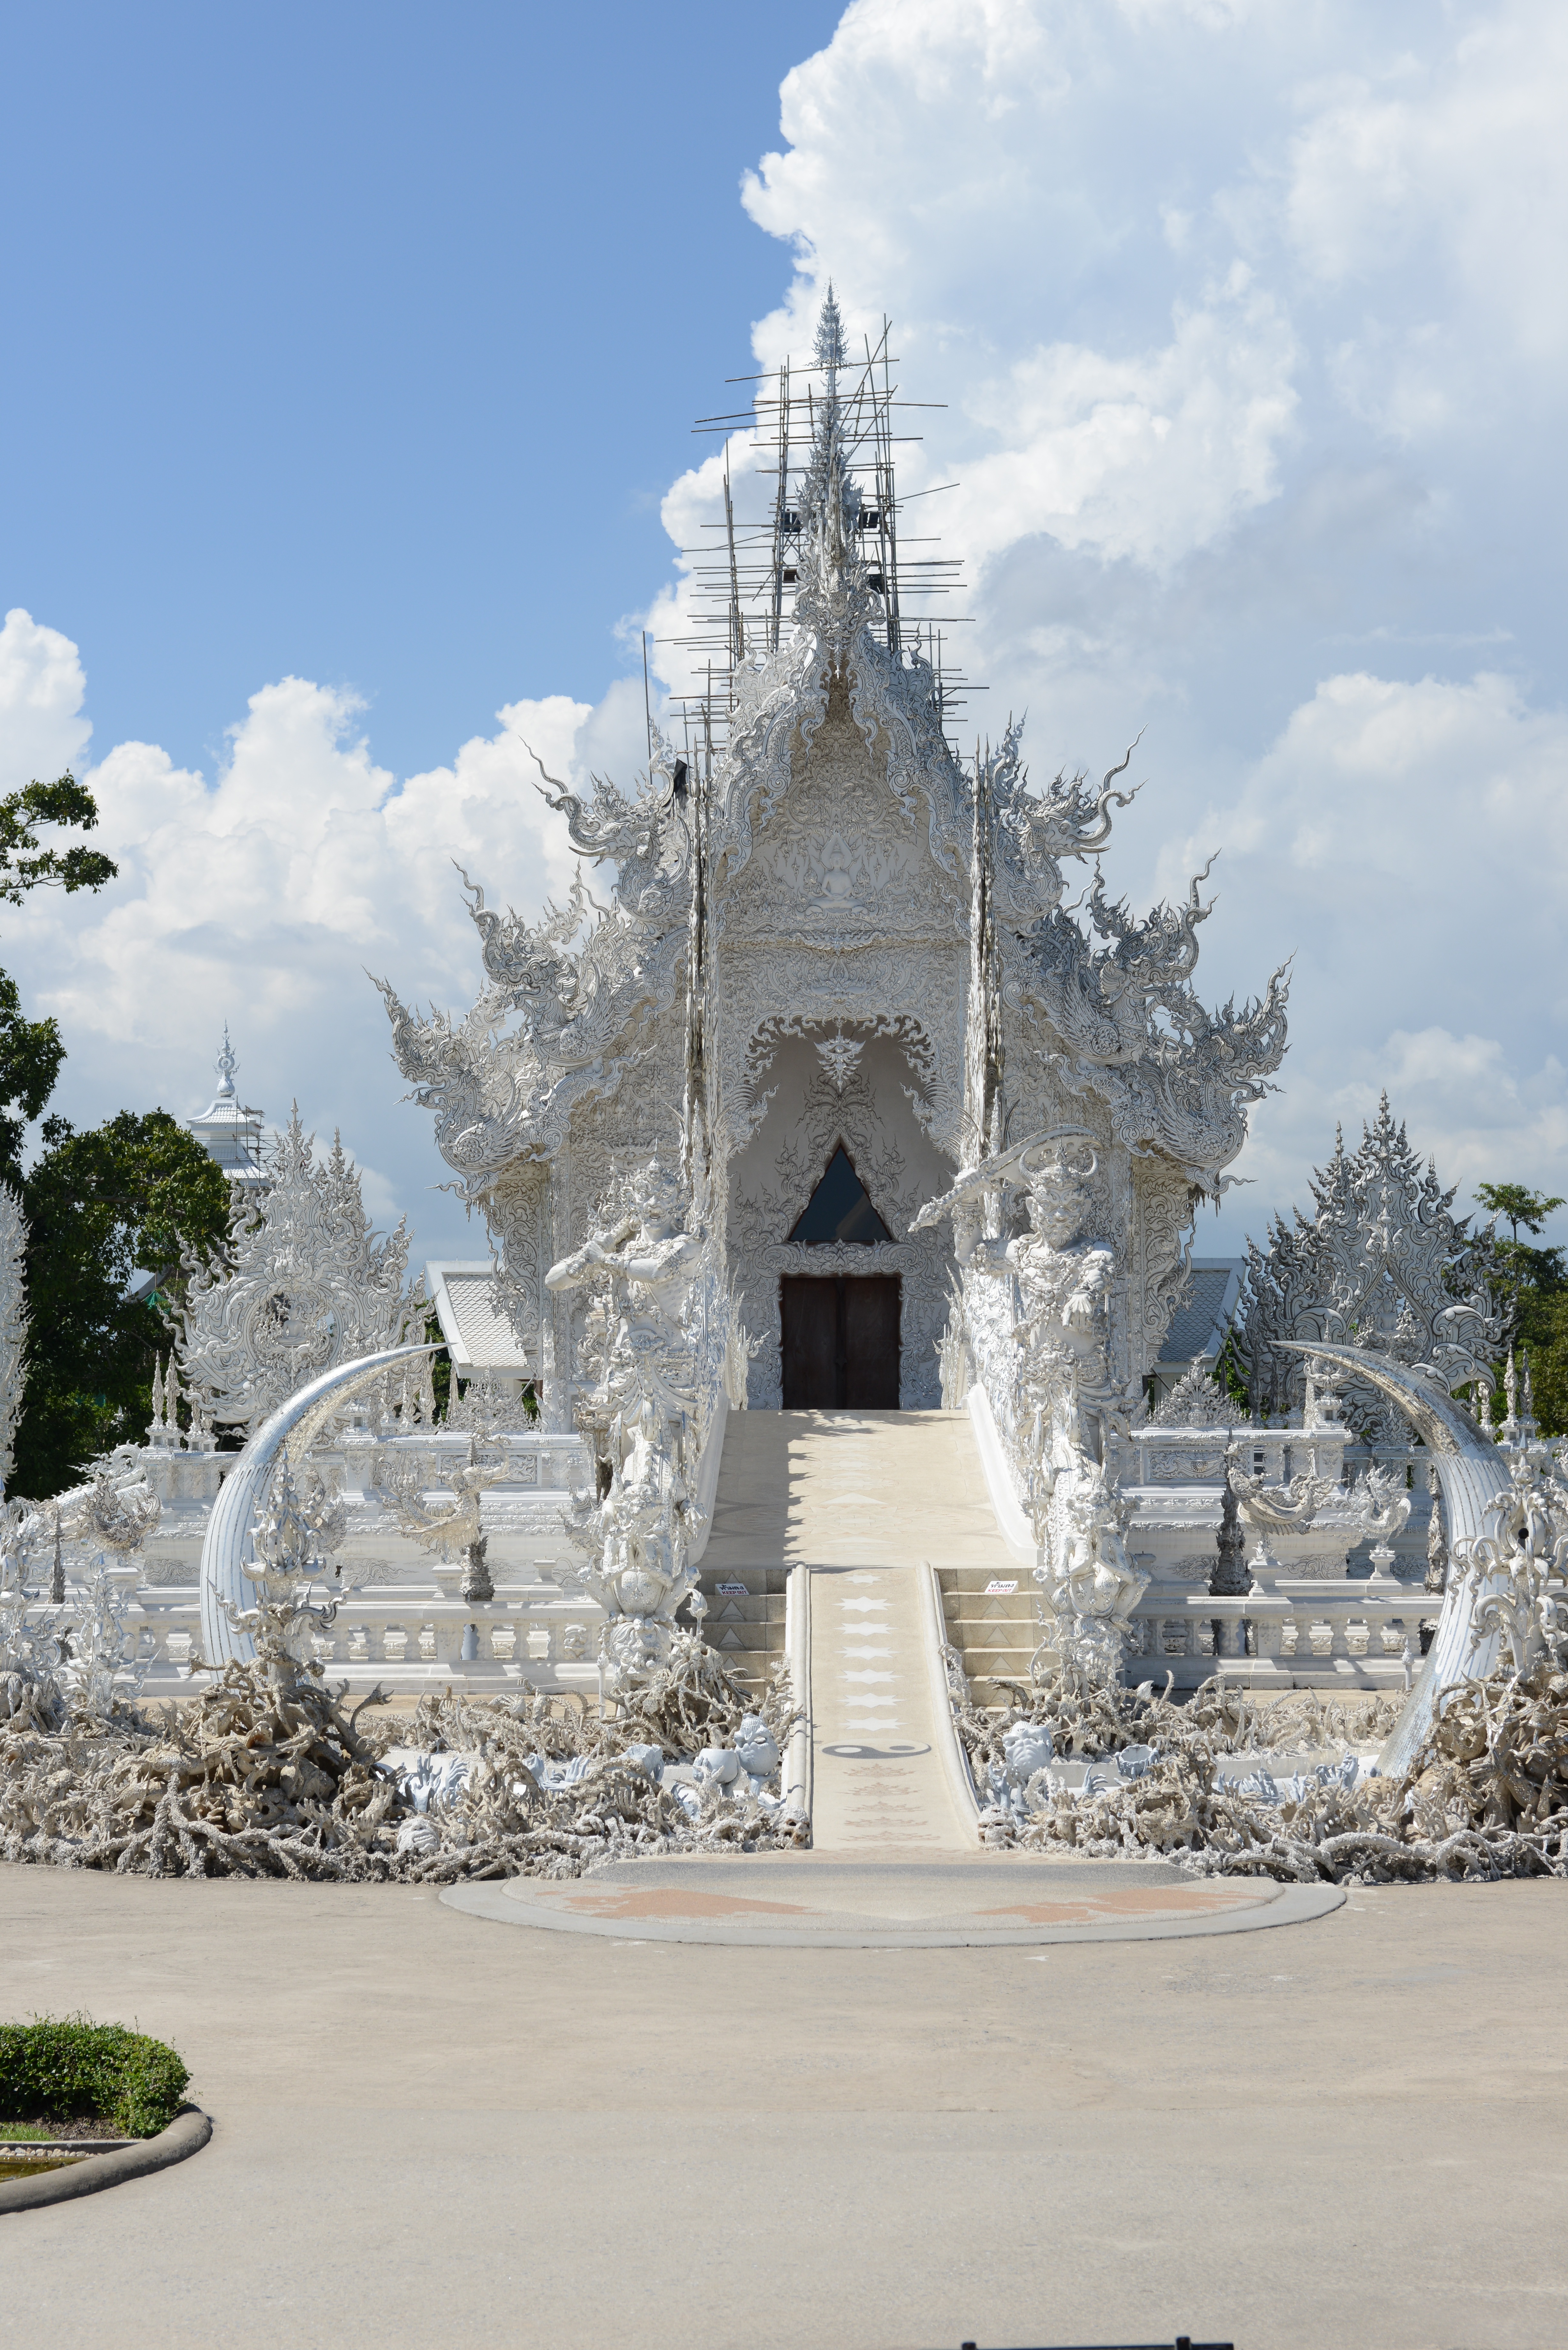
monument, tower, landmark, church, place of worship, thailand, chiang rai, temple